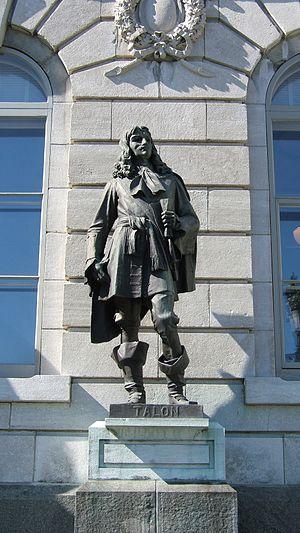
Statue de Jean Talon à l'assemblée Nationale au Québec.